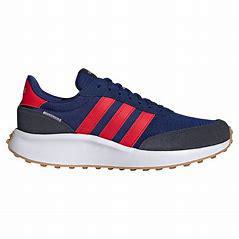
Brand: Adidas
Model: Run 70S